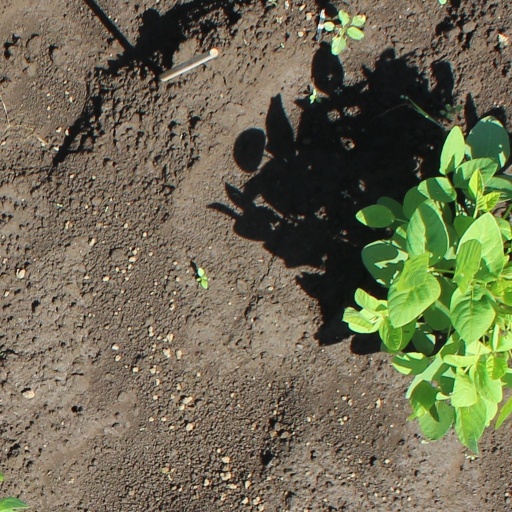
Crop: soybean